Timeslip (video game)

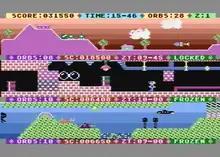
Atari 8-bit screenshot

In "Timeslip" the player is presented with the screen divided into three sections or time zones. The top section is the planet surface with the player controlling a fighter, the middle section is set in underground cavers, and in the bottom section the player controls a mini-sub. The object of the game is to destroy 36 orbs placed within the three sections and synchronize the clocks in all three zones to 00.00 hours. If a player is hit, they receive a 30 minute penalty. In addition, if a player is hit five times, a "timeslip" occurs, which is a desynchronisation of all clocks. Sections are played one at a time and the player can switch zones at will, leaving the other two frozen in time.